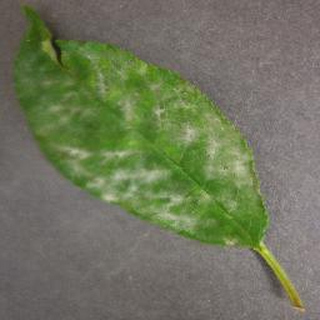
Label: cherry_powdery_mildew